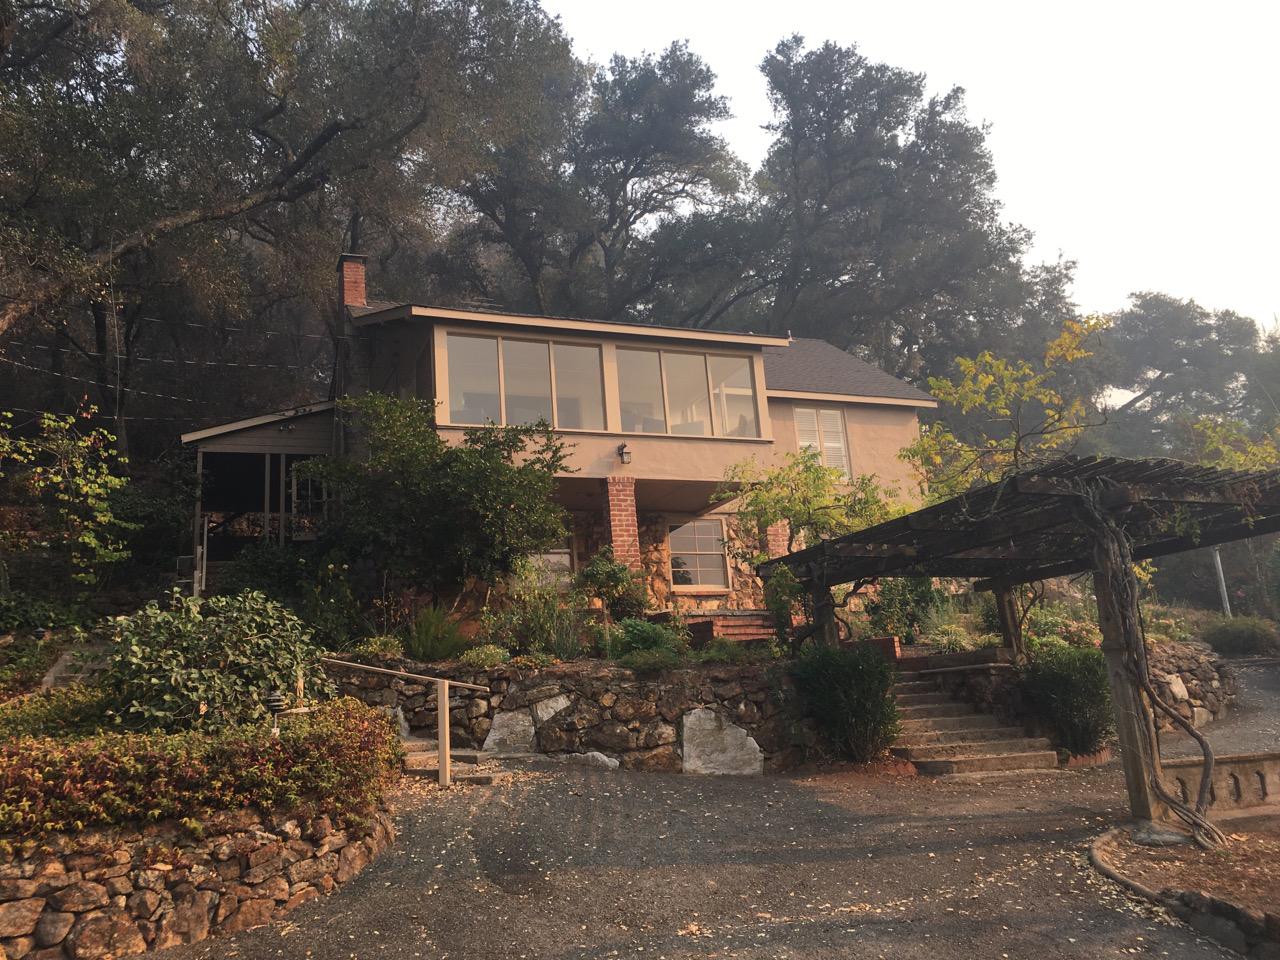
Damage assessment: no_damage